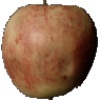
Label: red_apple